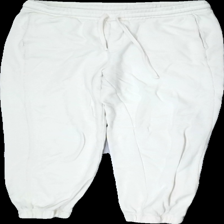
View: front
Type: Trousers
Category: Ladies
Brand: Missing
Colors: White
Material: 50% Cotton 50% Polyester
Cut: Regular
Season: All
Price range: <50
Recommended usage: Export